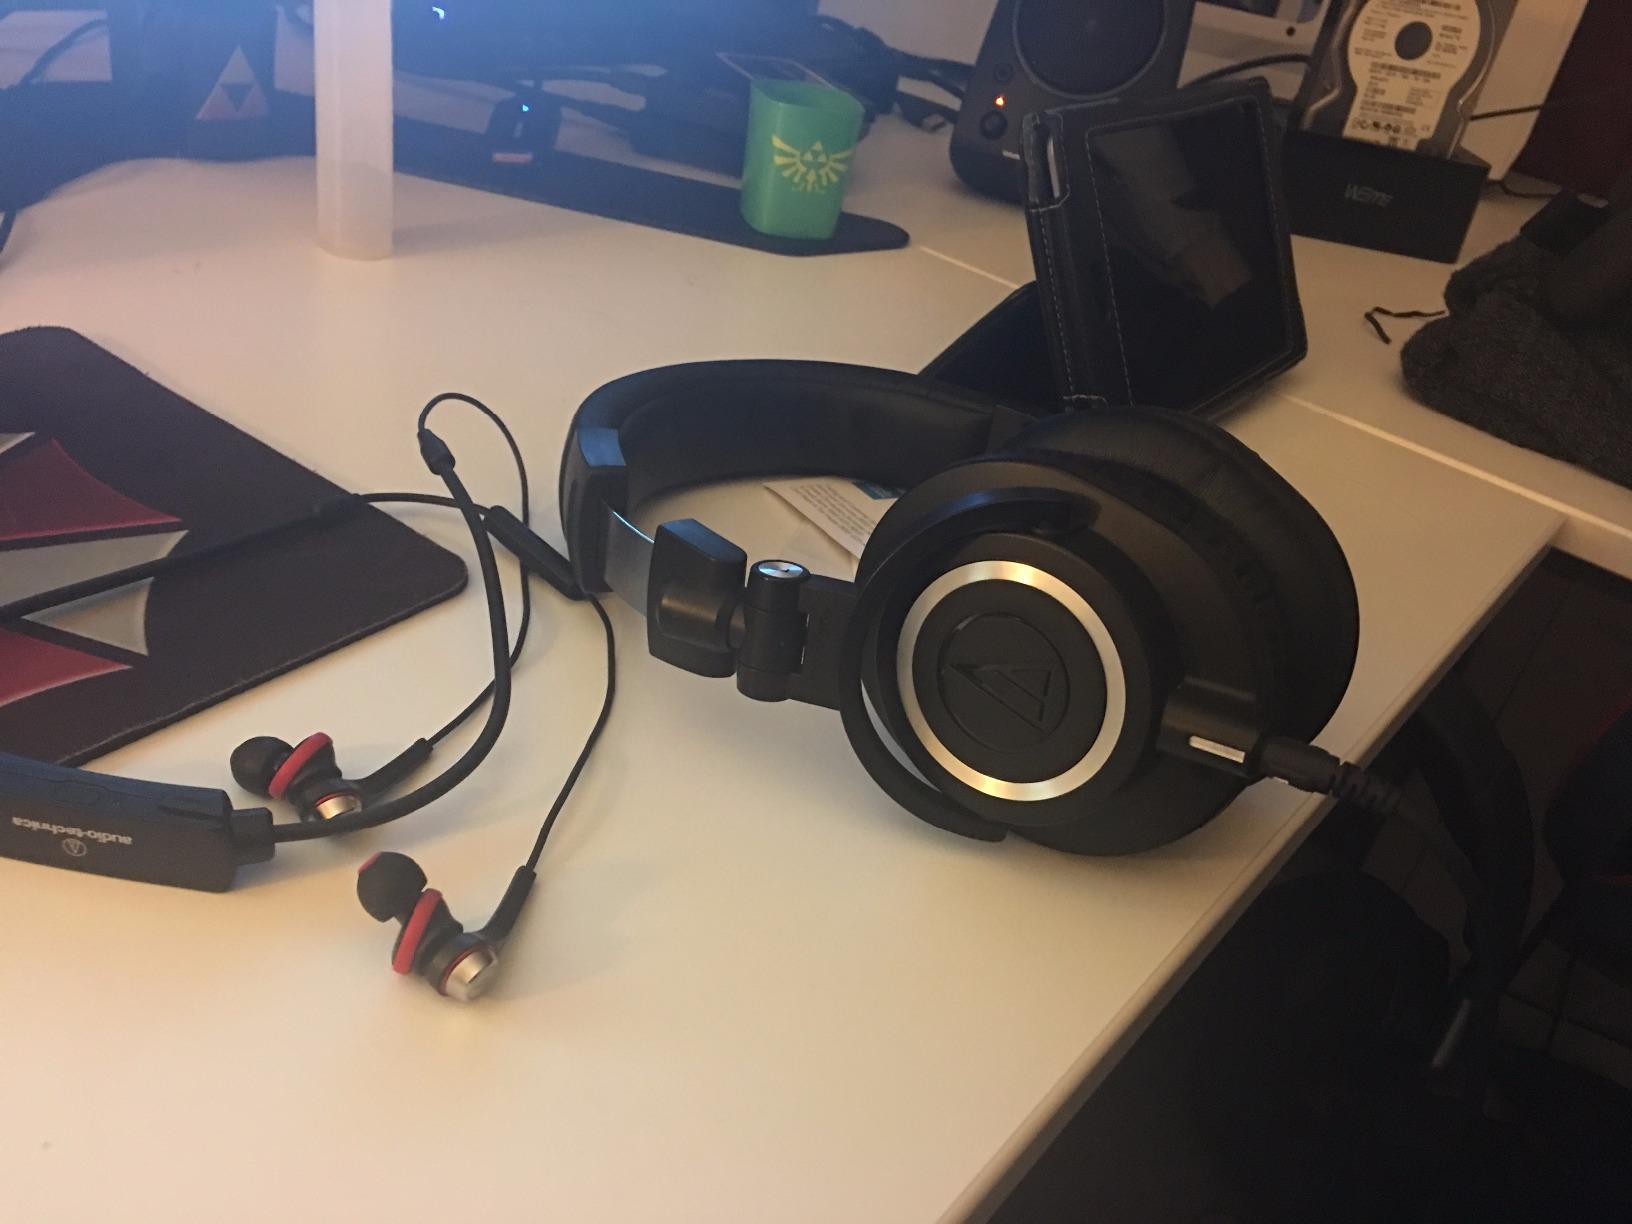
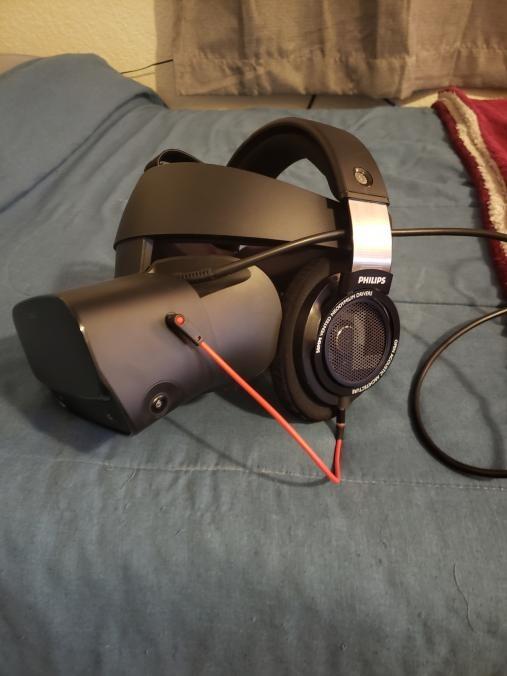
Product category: headphones
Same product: no